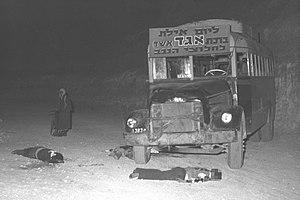
Le terrorisme palestinien fait référence aux actes de terrorisme perpétrés par des individus ou des organisations palestiniennes, principalement dans le cadre du conflit israélo-palestinien, du nationalisme palestinien et de l'islamisme.
La chronologie du terrorisme palestinien présente une liste chronologique d'actes de terrorisme palestinien perpétrés dans le cadre du conflit israélo-palestinien depuis 1949 jusqu'à nos jours.